2020–2021 Xi Jinping Administration reform spree

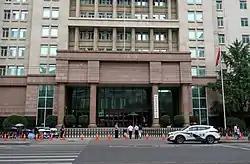
Entrance to SAMR headquarters

Ant Group, a Chinese technology-enabled financial company majority-owned by its founder, Jack Ma, and affiliated with Ma's other major holding, Alibaba, began taking steps toward an initial public offering in 2020. Ant Group operates a number of lines of business, including Alipay, an online payments platform, Zhima Credit, a credit scoring program, and , a money market fund. Ant Group intended to raise $34 billion through the IPO process. This would have been the largest such offering by any company to date, above the $29.4 billion raised by Saudi Aramco as a result of its 2019 offering.